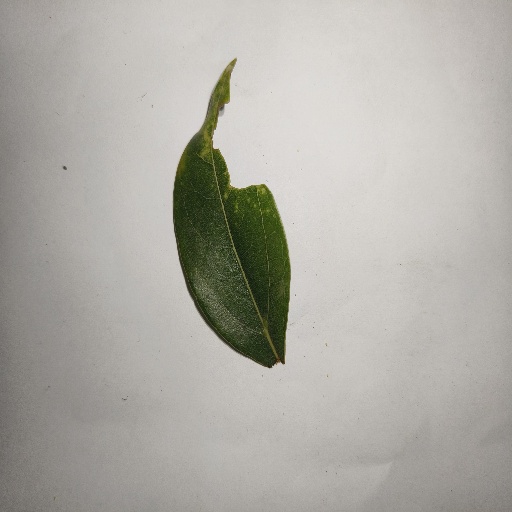
Species: Camphor
Leaf condition: Shot Hole